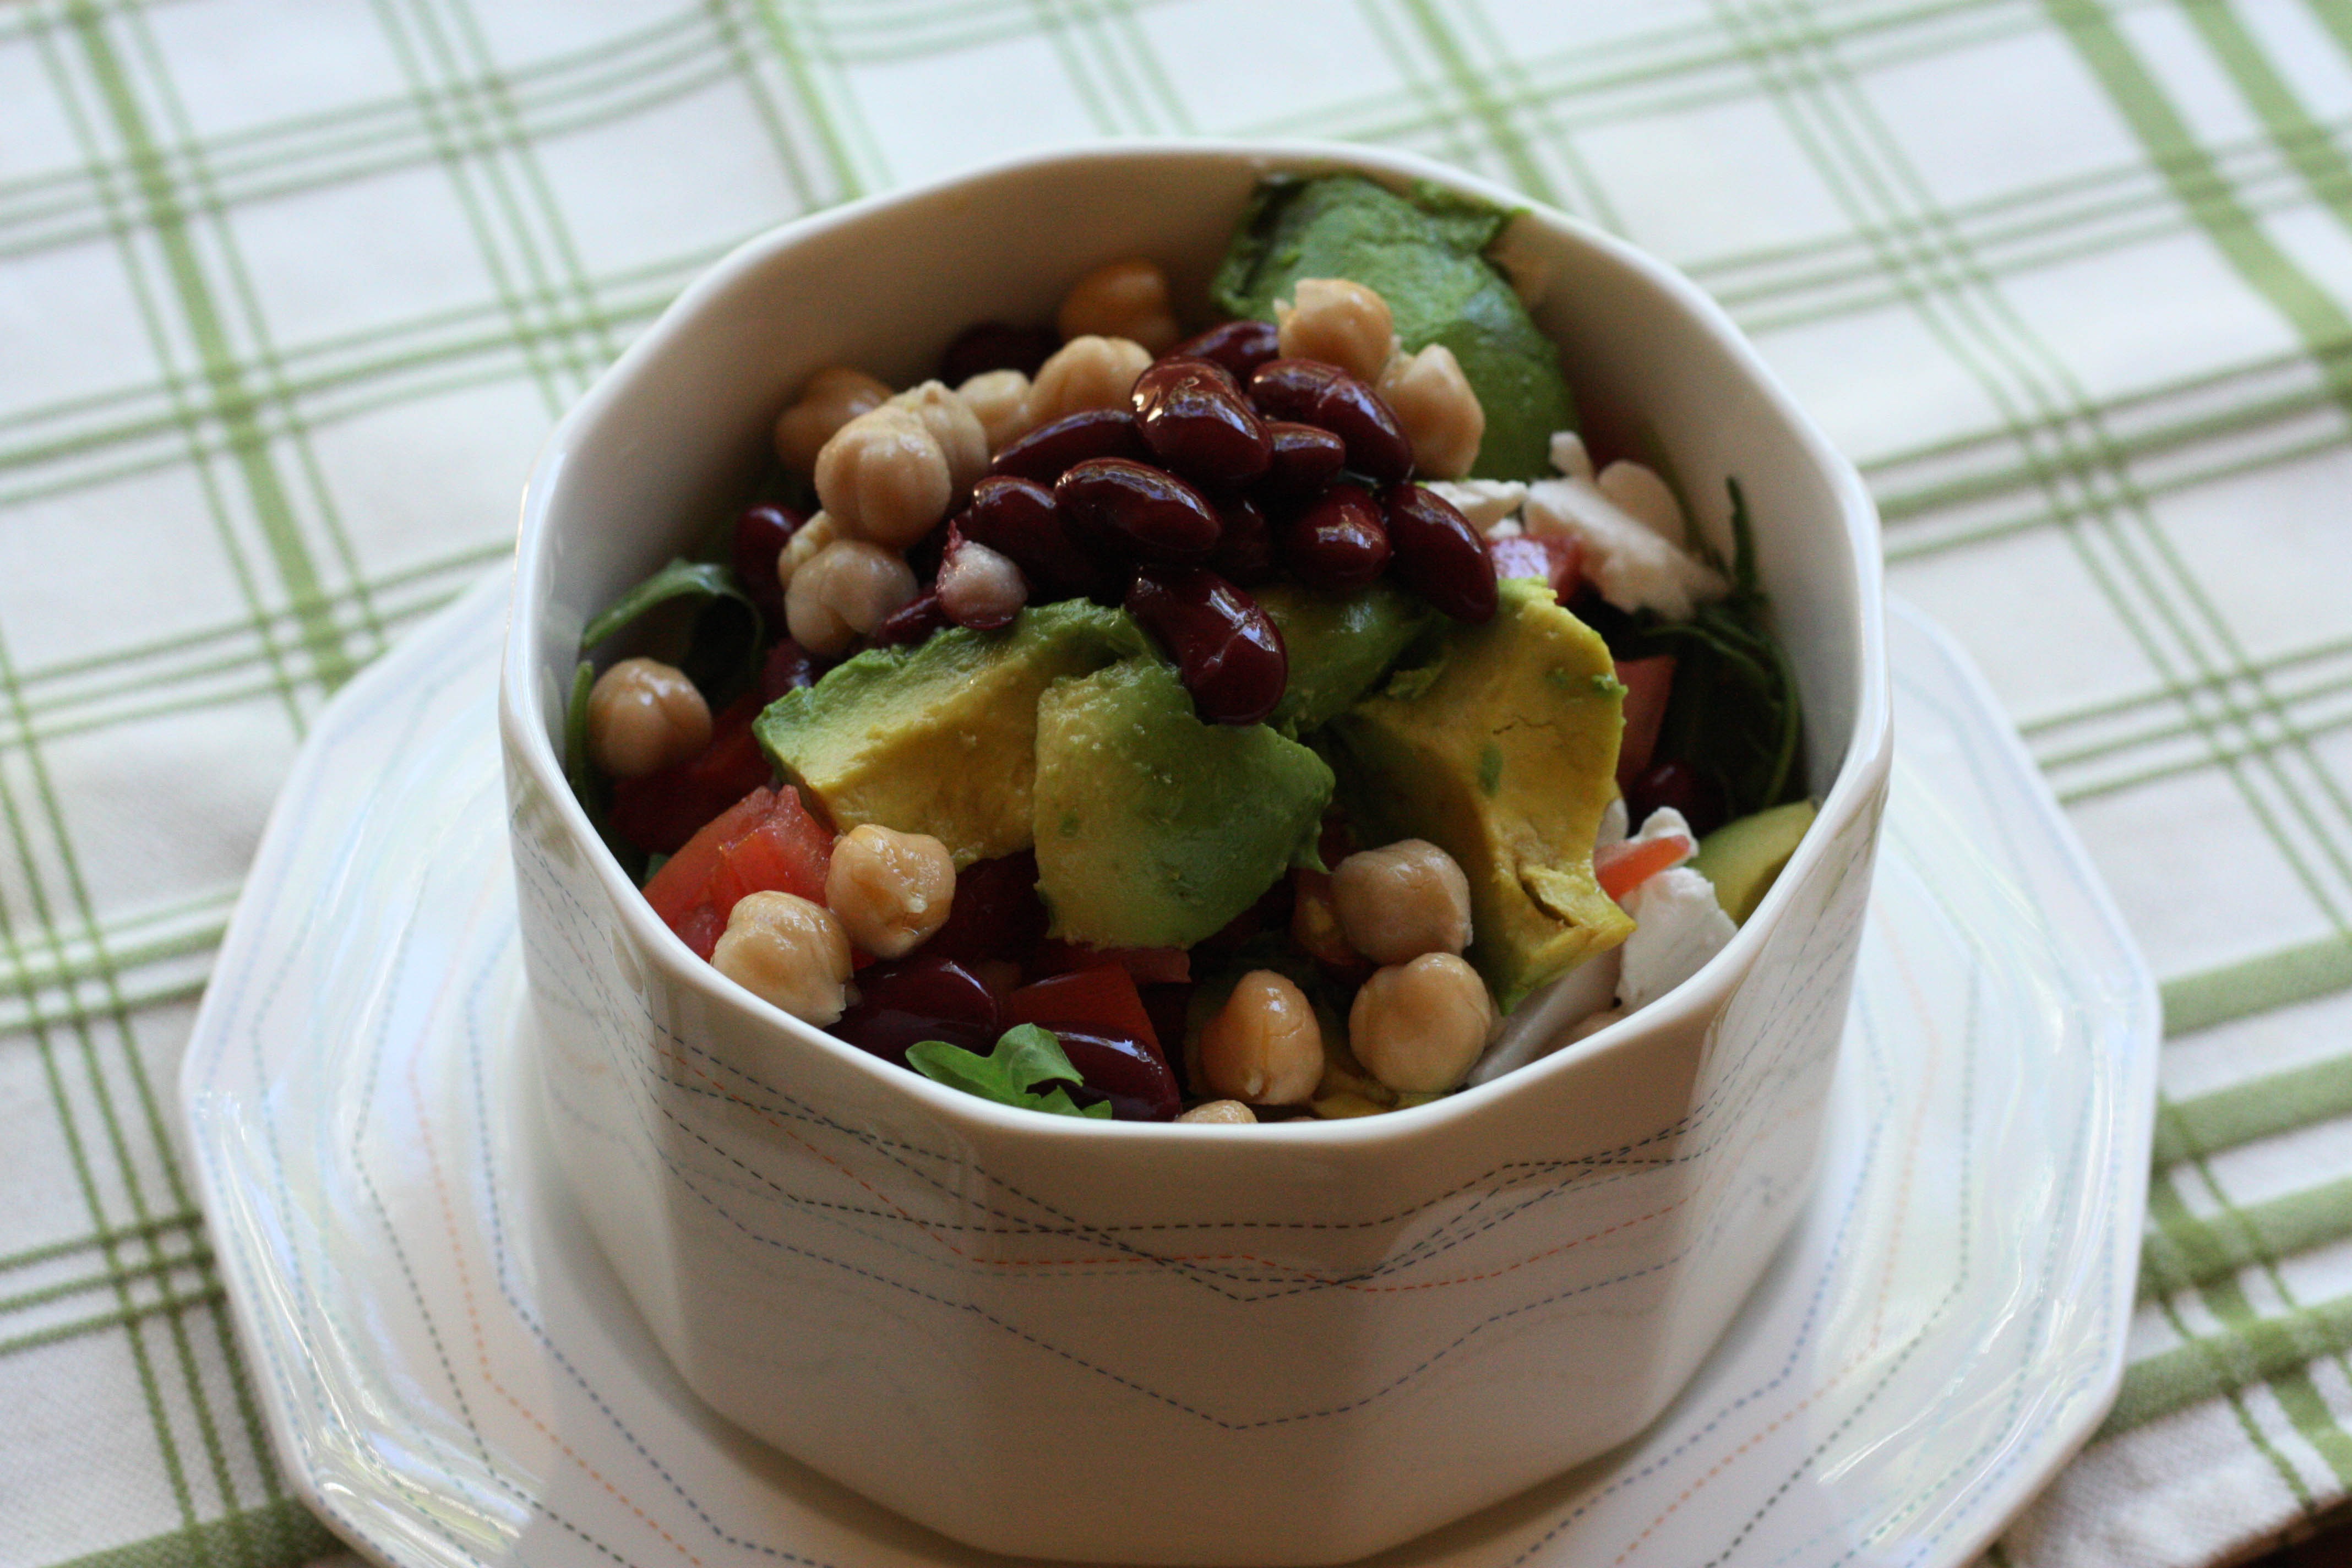
plant, fruit, dish, food, salad, green, produce, vegetable, natural, fresh, healthy, lunch, cuisine, delicious, eating, nutrition, vegetarian food, diet, healthy food, organic, east, dieting, flowering plant, land plant